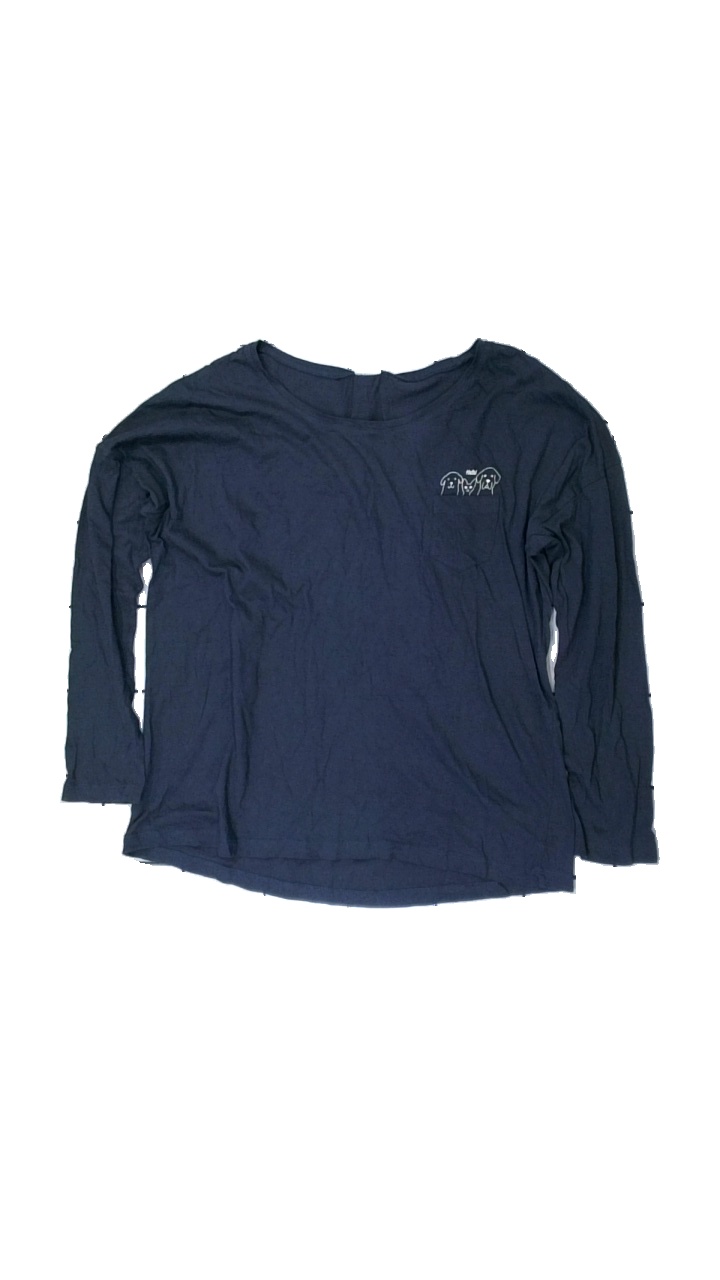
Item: Top (Ladies)
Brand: Kappahl
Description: mörkblå långärmad tröja med hundar fram
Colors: White, Blue
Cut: Regular
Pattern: Animal print
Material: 100% cotton
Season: All
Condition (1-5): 5
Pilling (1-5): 5
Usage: Reuse
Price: <50